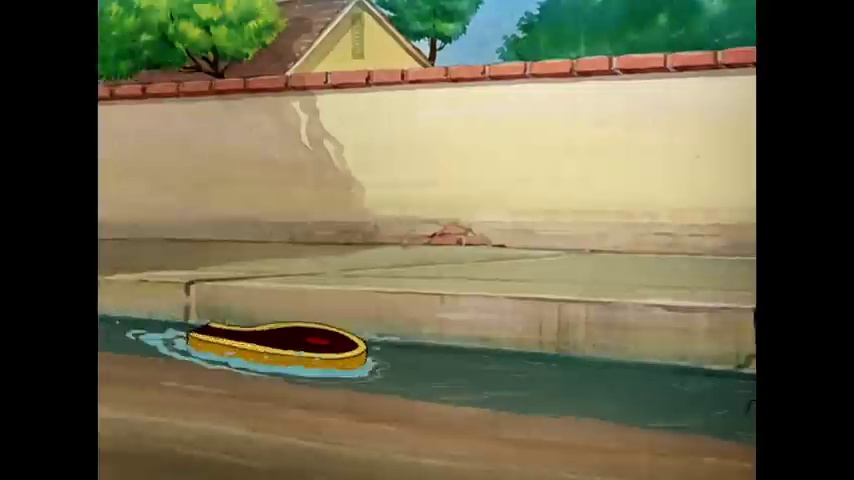
Portrait style: Cartoon Portrait